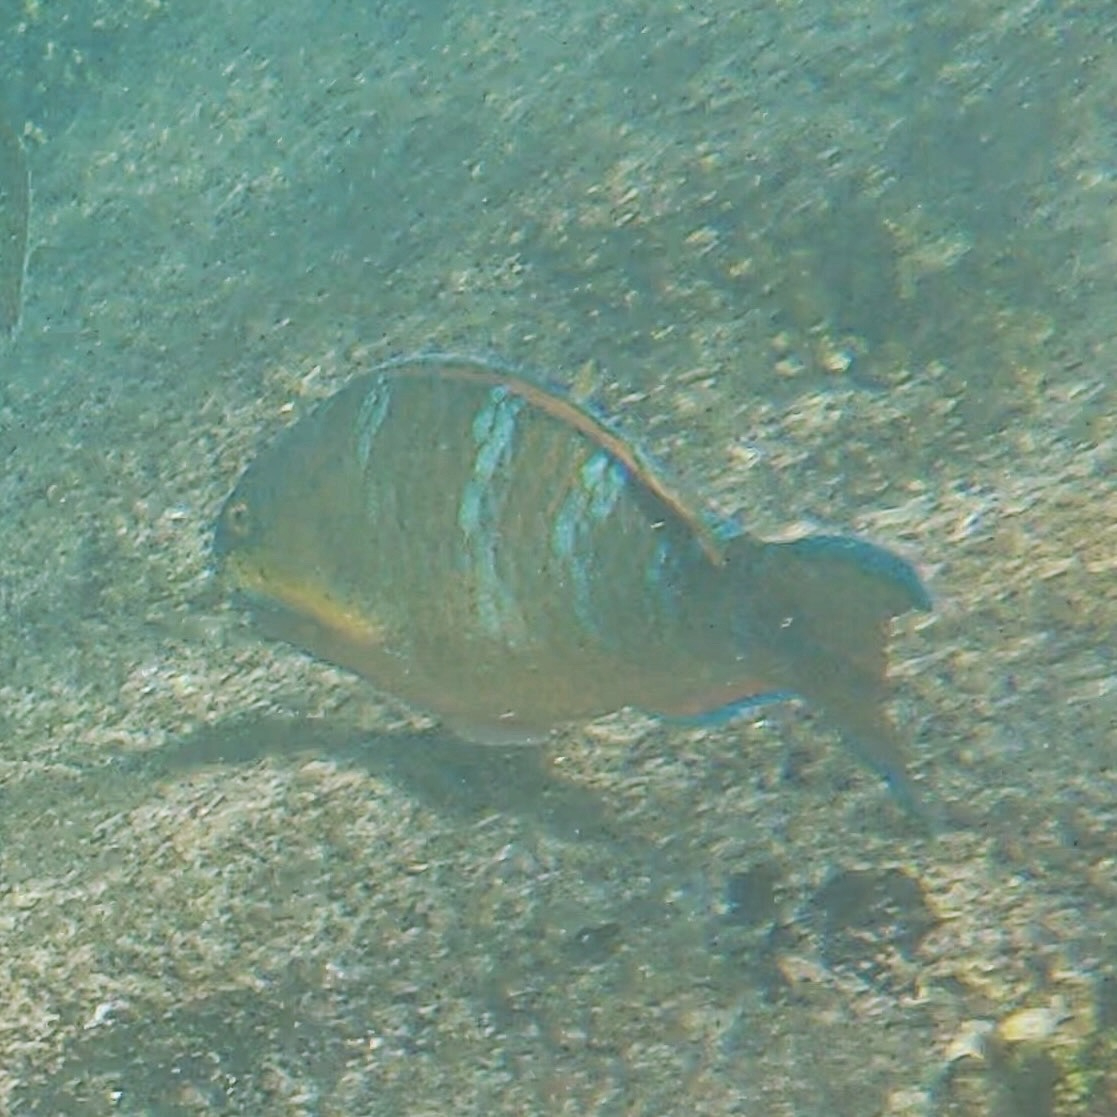
Scarus ghobban (Blue-barred Parrotfish)